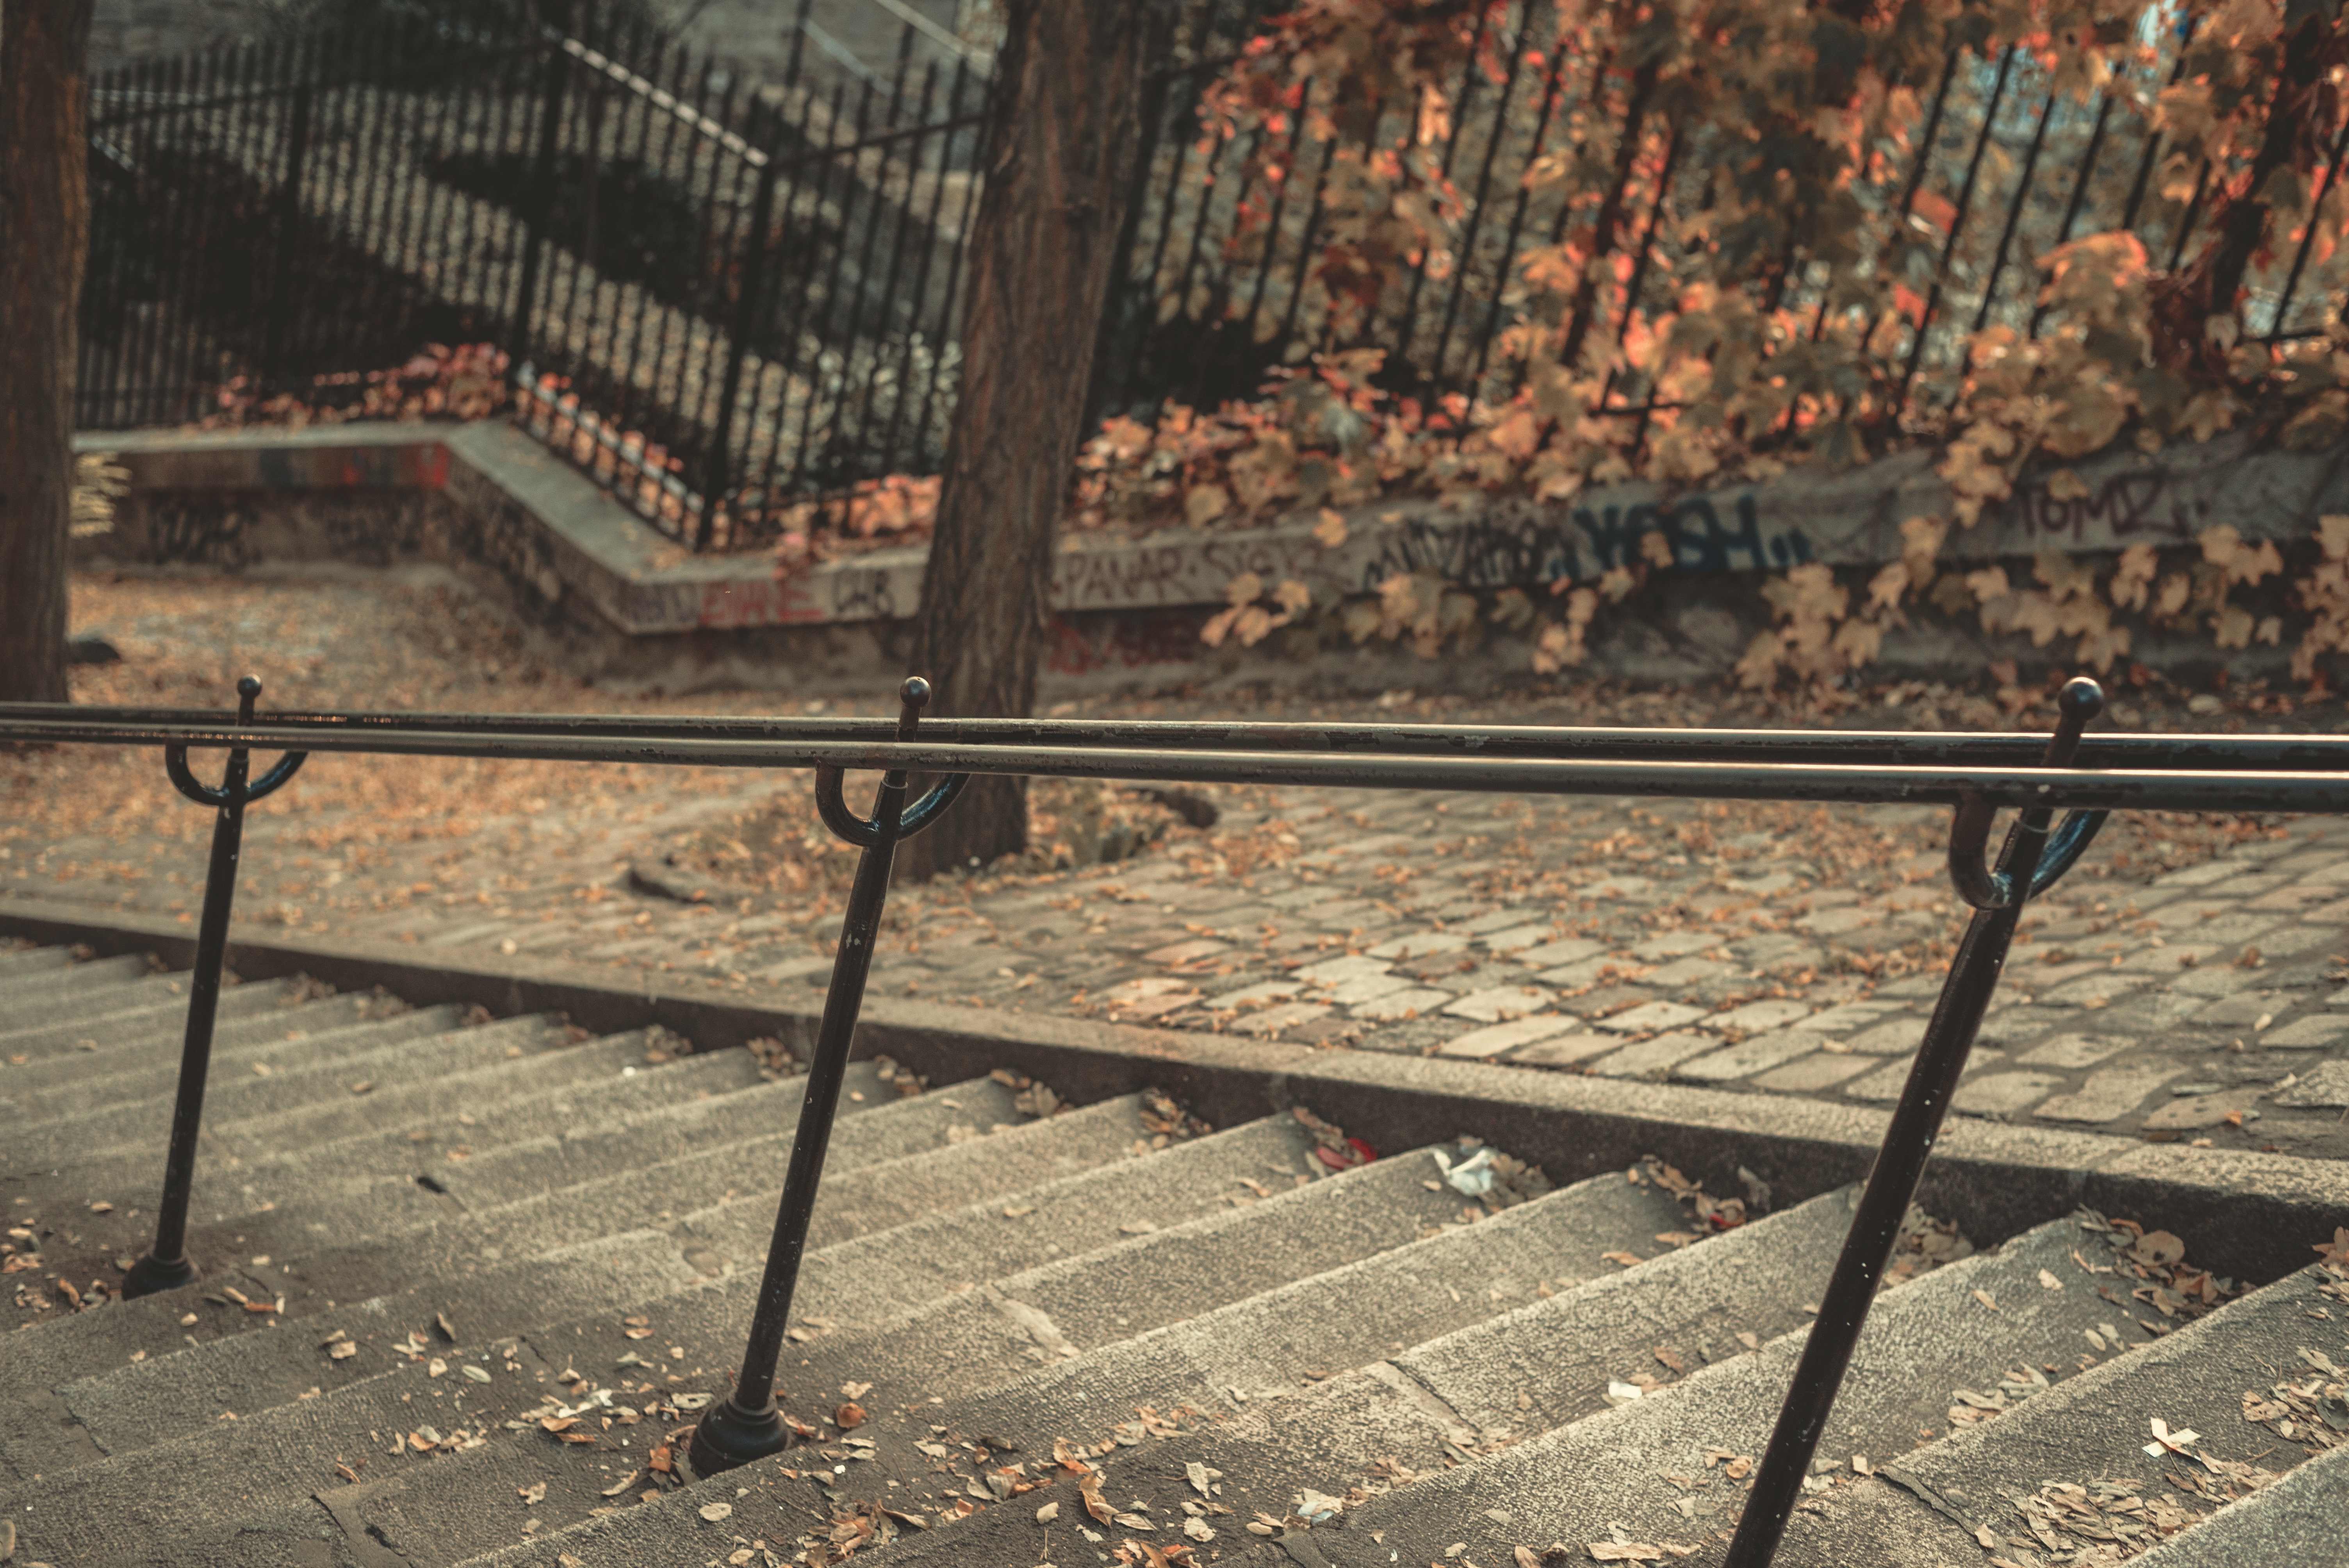
wood, track, wall, transport, shape